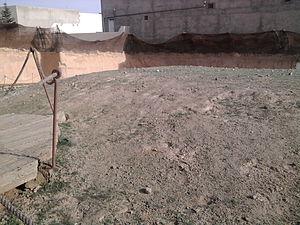
Tunisie, Escargotière Sidi Mansour à Gafsa
Les escargotières de Tunisie sont essentiellement des monticules artificiels dont l'altitude ne dépasse pas les dix mètres. Leurs dimensions peuvent atteindre cinquante mètres de large et 150 mètres de long.